Fuerte de la Concepcion y del Triunfo

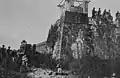
The fort during the 1900s

During or after the fort's construction, the image of the Nuestra Señora dela Inmaculada Concepción y del Triunfo de la Cruz de Migpangi arrived at Misamis. Father Ducos then placed the fort under her patronage and enshrined the image in a chapel inside the walls. Outside the fort's southern wall is a bas relief of the Virgin, which is facing the bay.